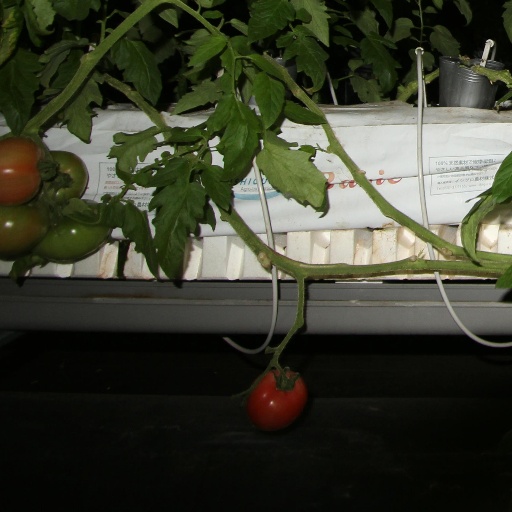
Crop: tomato